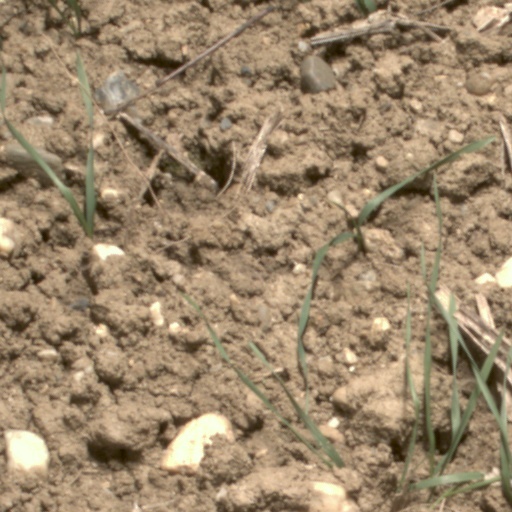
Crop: wheat